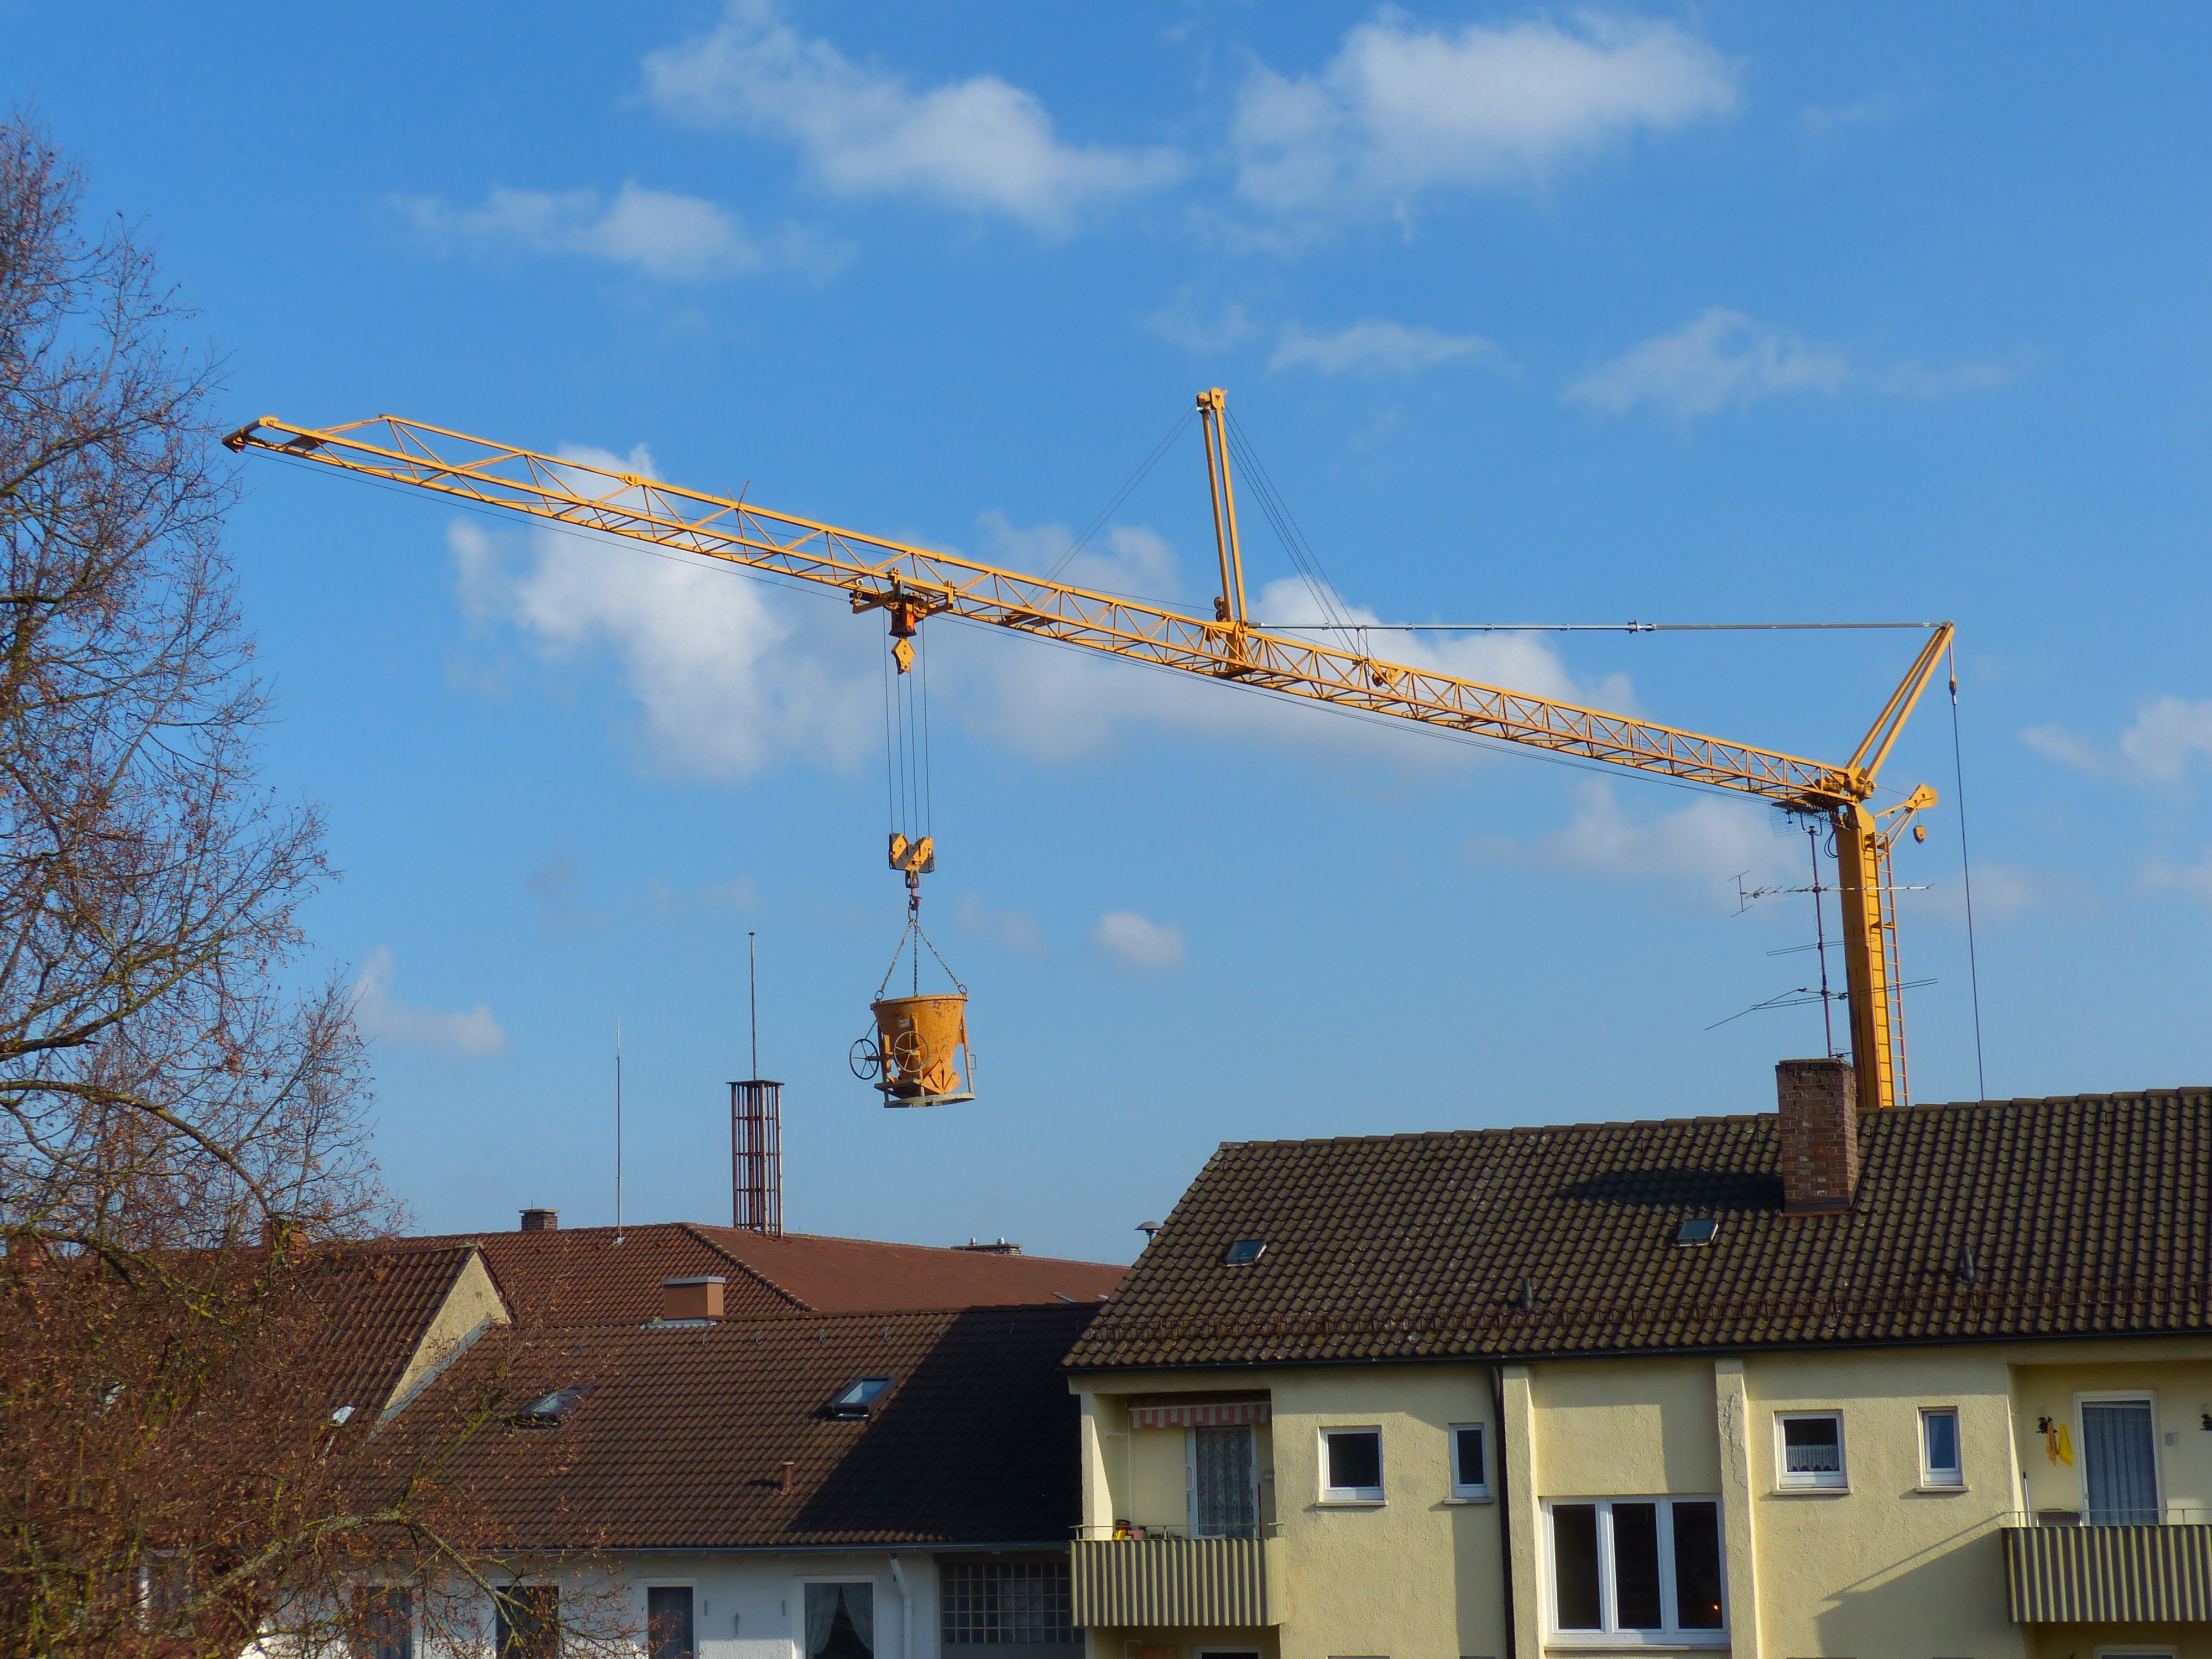
rope, roof, trolley, tower, mast, hook, last, crane, boom, baukran, house construction, construction work, crane boom, cargo transport, tower crane, outdoor structure, crane tower, hoist rope, running cat boom, concrete buckets